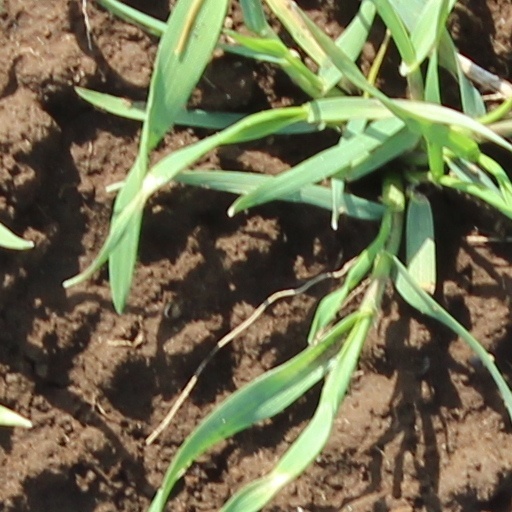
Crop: wheat